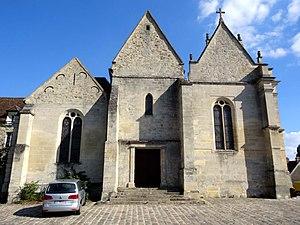
Église Saint-Rémi de Marines - voir titre.
L'église Saint-Rémi est une église catholique paroissiale située à Marines, en France. Elle succède à une chapelle, que le roi Louis le Gros donne aux chanoines réguliers de saint Augustin de l'abbaye Saint-Vincent de Senlis entre 1125 et 1130. Les chanoines assurent le service paroissial, et font édifier l'église actuelle à partir du milieu du XIIᵉ siècle. La première travée du chœur, le transept et les grandes arcades au nord de la nef sont les seuls éléments qui en subsistent à ce jour. Ils appartiennent au style gothique primitif. La dédicace de l'église au titre de Saint-Rémi est célébrée le 12 juillet 1256 par Eudes Rigaud, archevêque de Rouen. L'église souffre sous la Guerre de Cent Ans, et est reconstruite par étapes successives à partir du XVIᵉ siècle. Les grandes arcades au sud de la nef notamment affichent le style gothique flamboyant. Elles sont reprises en sous-œuvre dès le milieu du siècle, et munies de chapiteaux Renaissance. En 1562, l'archidiacre Guillaumes Germain fait appel au maître-maçon Nicolas Le Mercier pour édifier un porche devant le collatéral sud, qui représente l'un des deux éléments remarquables de l'église.